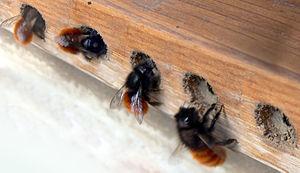
première apparition (plus précoce qu'en 2008) d'osmies (Osmia cornuta) actives, à Lambersart près de Lille. Montage présentant plusieurs attitudes de l'osmie. Les petites particules sous le trou sont des restes des parois construites l'an dernier. On observe de petites bagarres entre deux osmies cherchant à occuper le même trou (bruyant vrombissement de celle qui est déjà dans le trou, qui persiste quelques secondes après que l'autre abeille a quitté le trou). Ces trous étaient occupés l'année précédente.
Miel Vert est une foire agricole de l'île de La Réunion, un département d'outre-mer français dans le sud-ouest de l'océan Indien.
L’osmie cornue est une espèce d'abeilles sauvages, présente dans toute l'Europe.
Osmia est un genre d'insectes hyménoptères de la famille des Megachilidae, regroupant des abeilles solitaires parfois appelées abeilles maçonnes et jouant un rôle important dans la pollinisation. Le genre Osmia comporte 115 espèces en Europe dont 37 en France, Belgique, Suisse et Luxembourg.